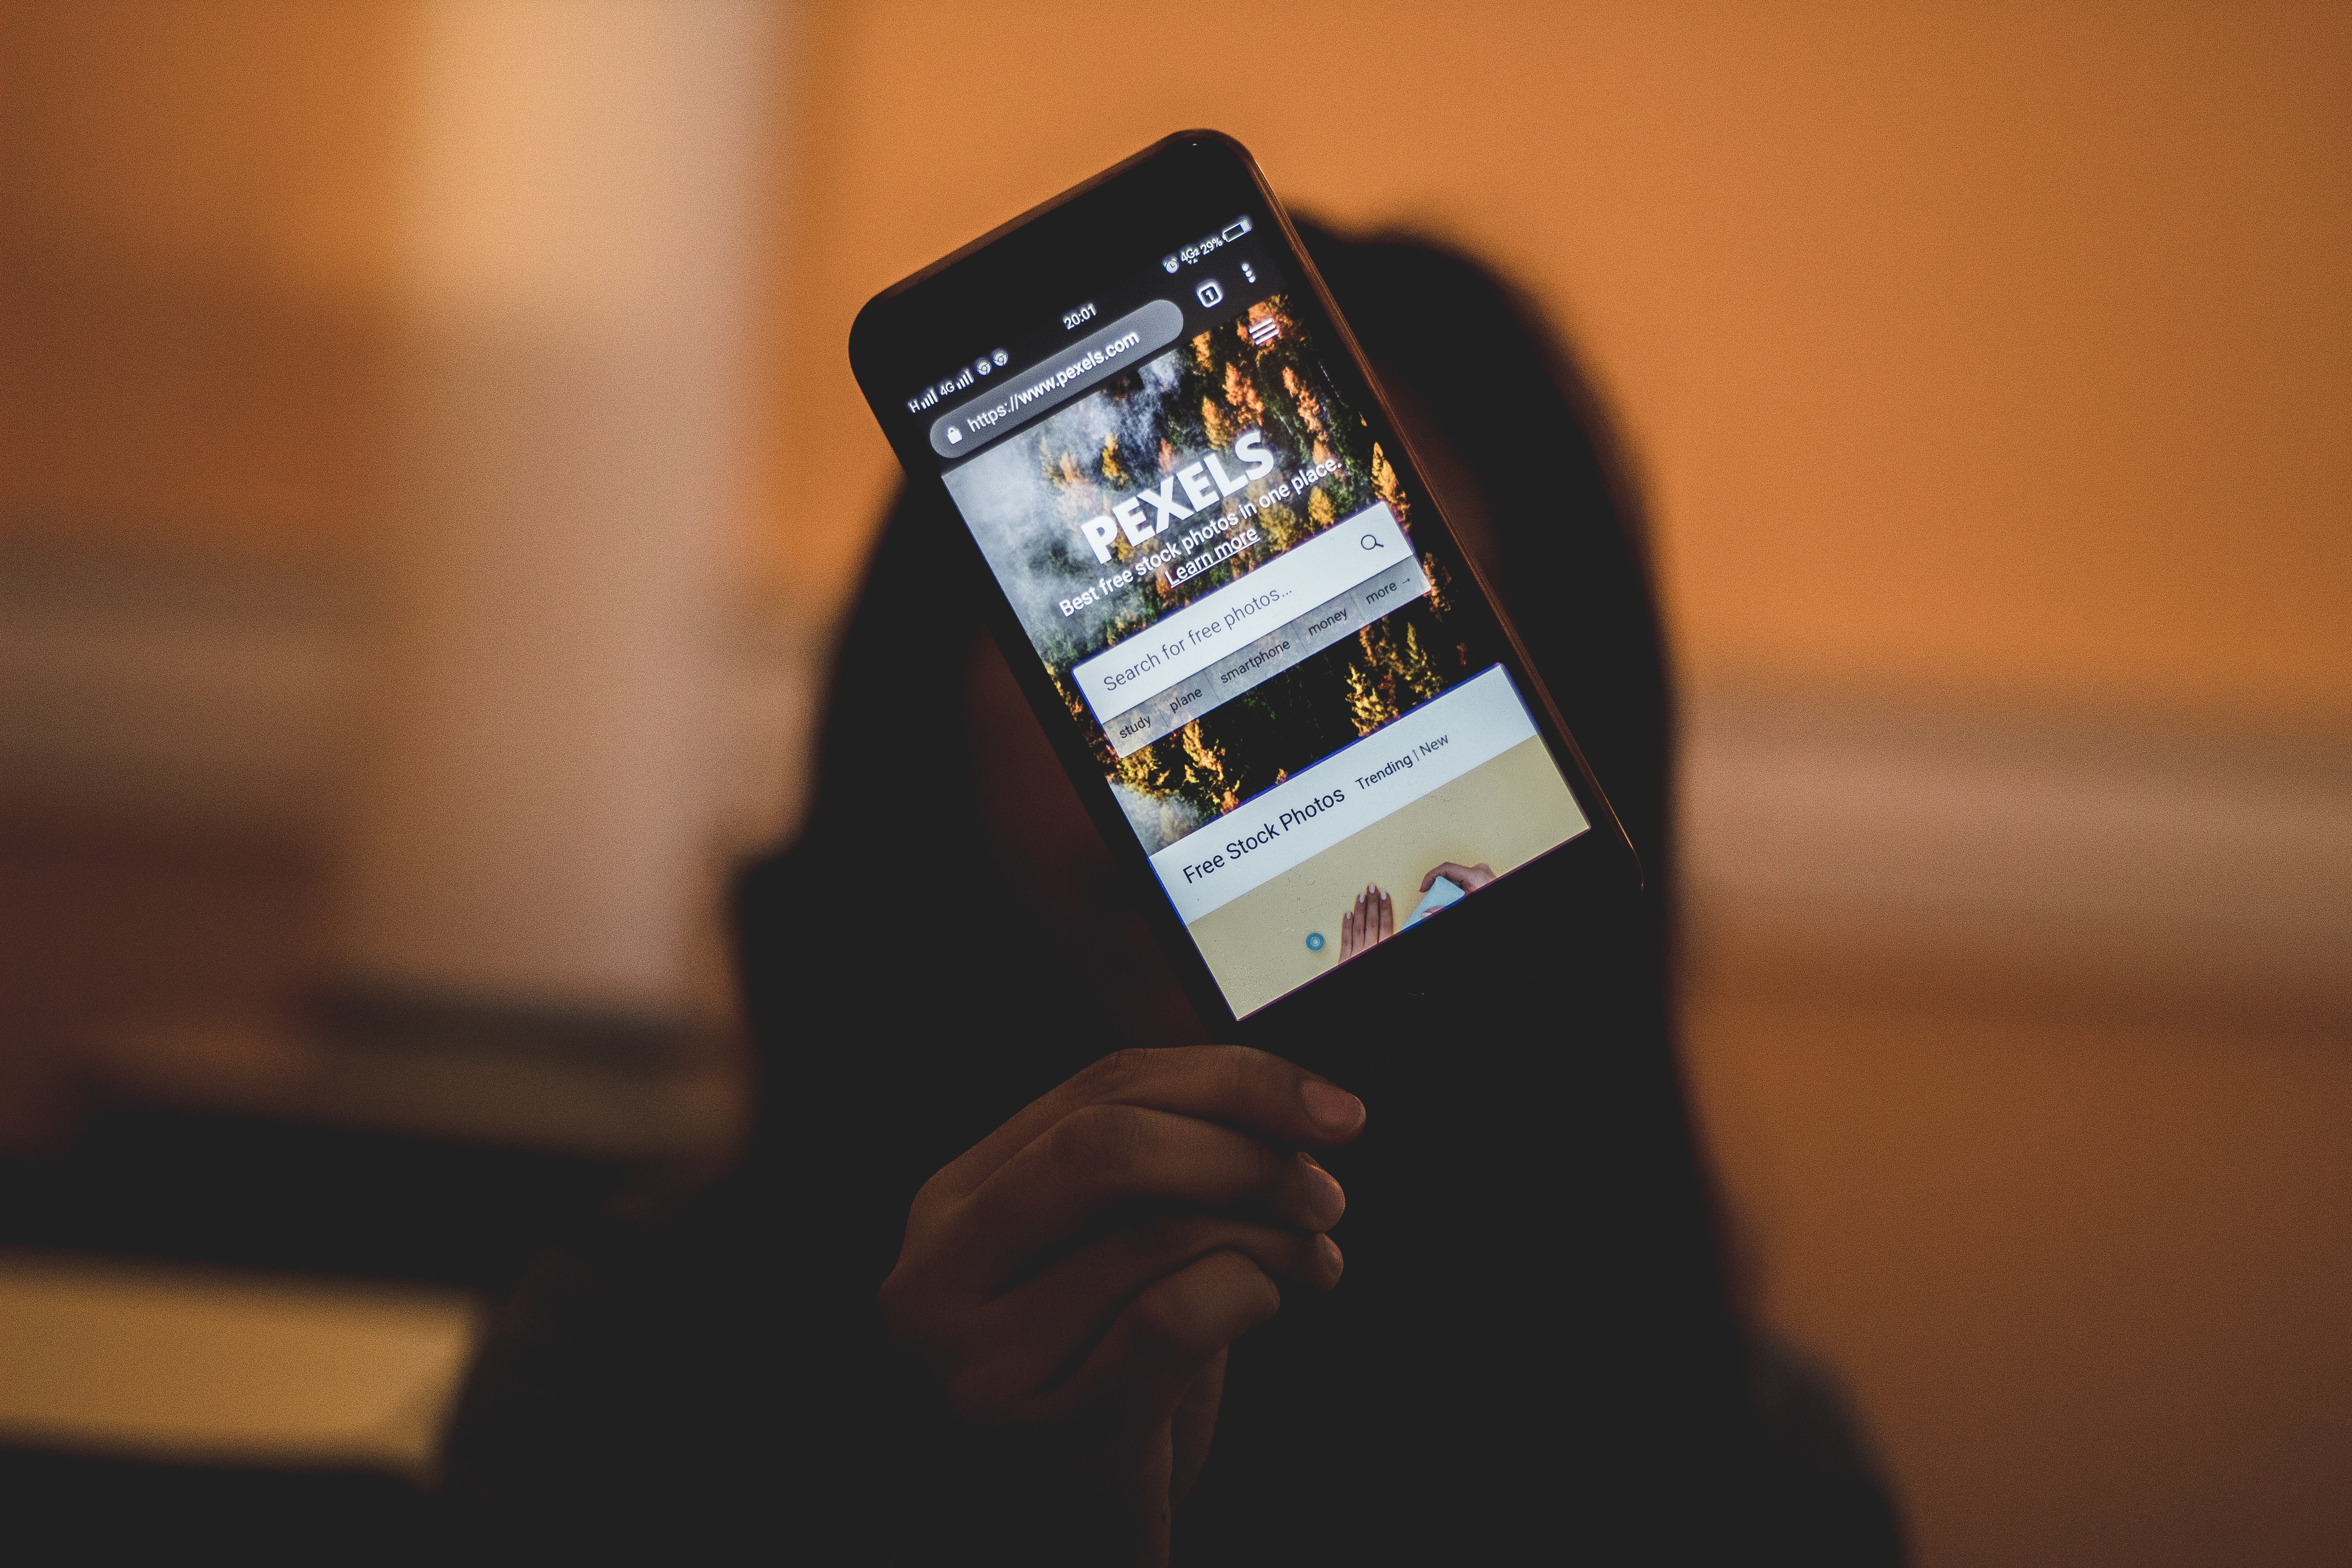
gadget, smartphone, mobile phone, technology, electronic device, communication device, portable communications device, hand, font, photography